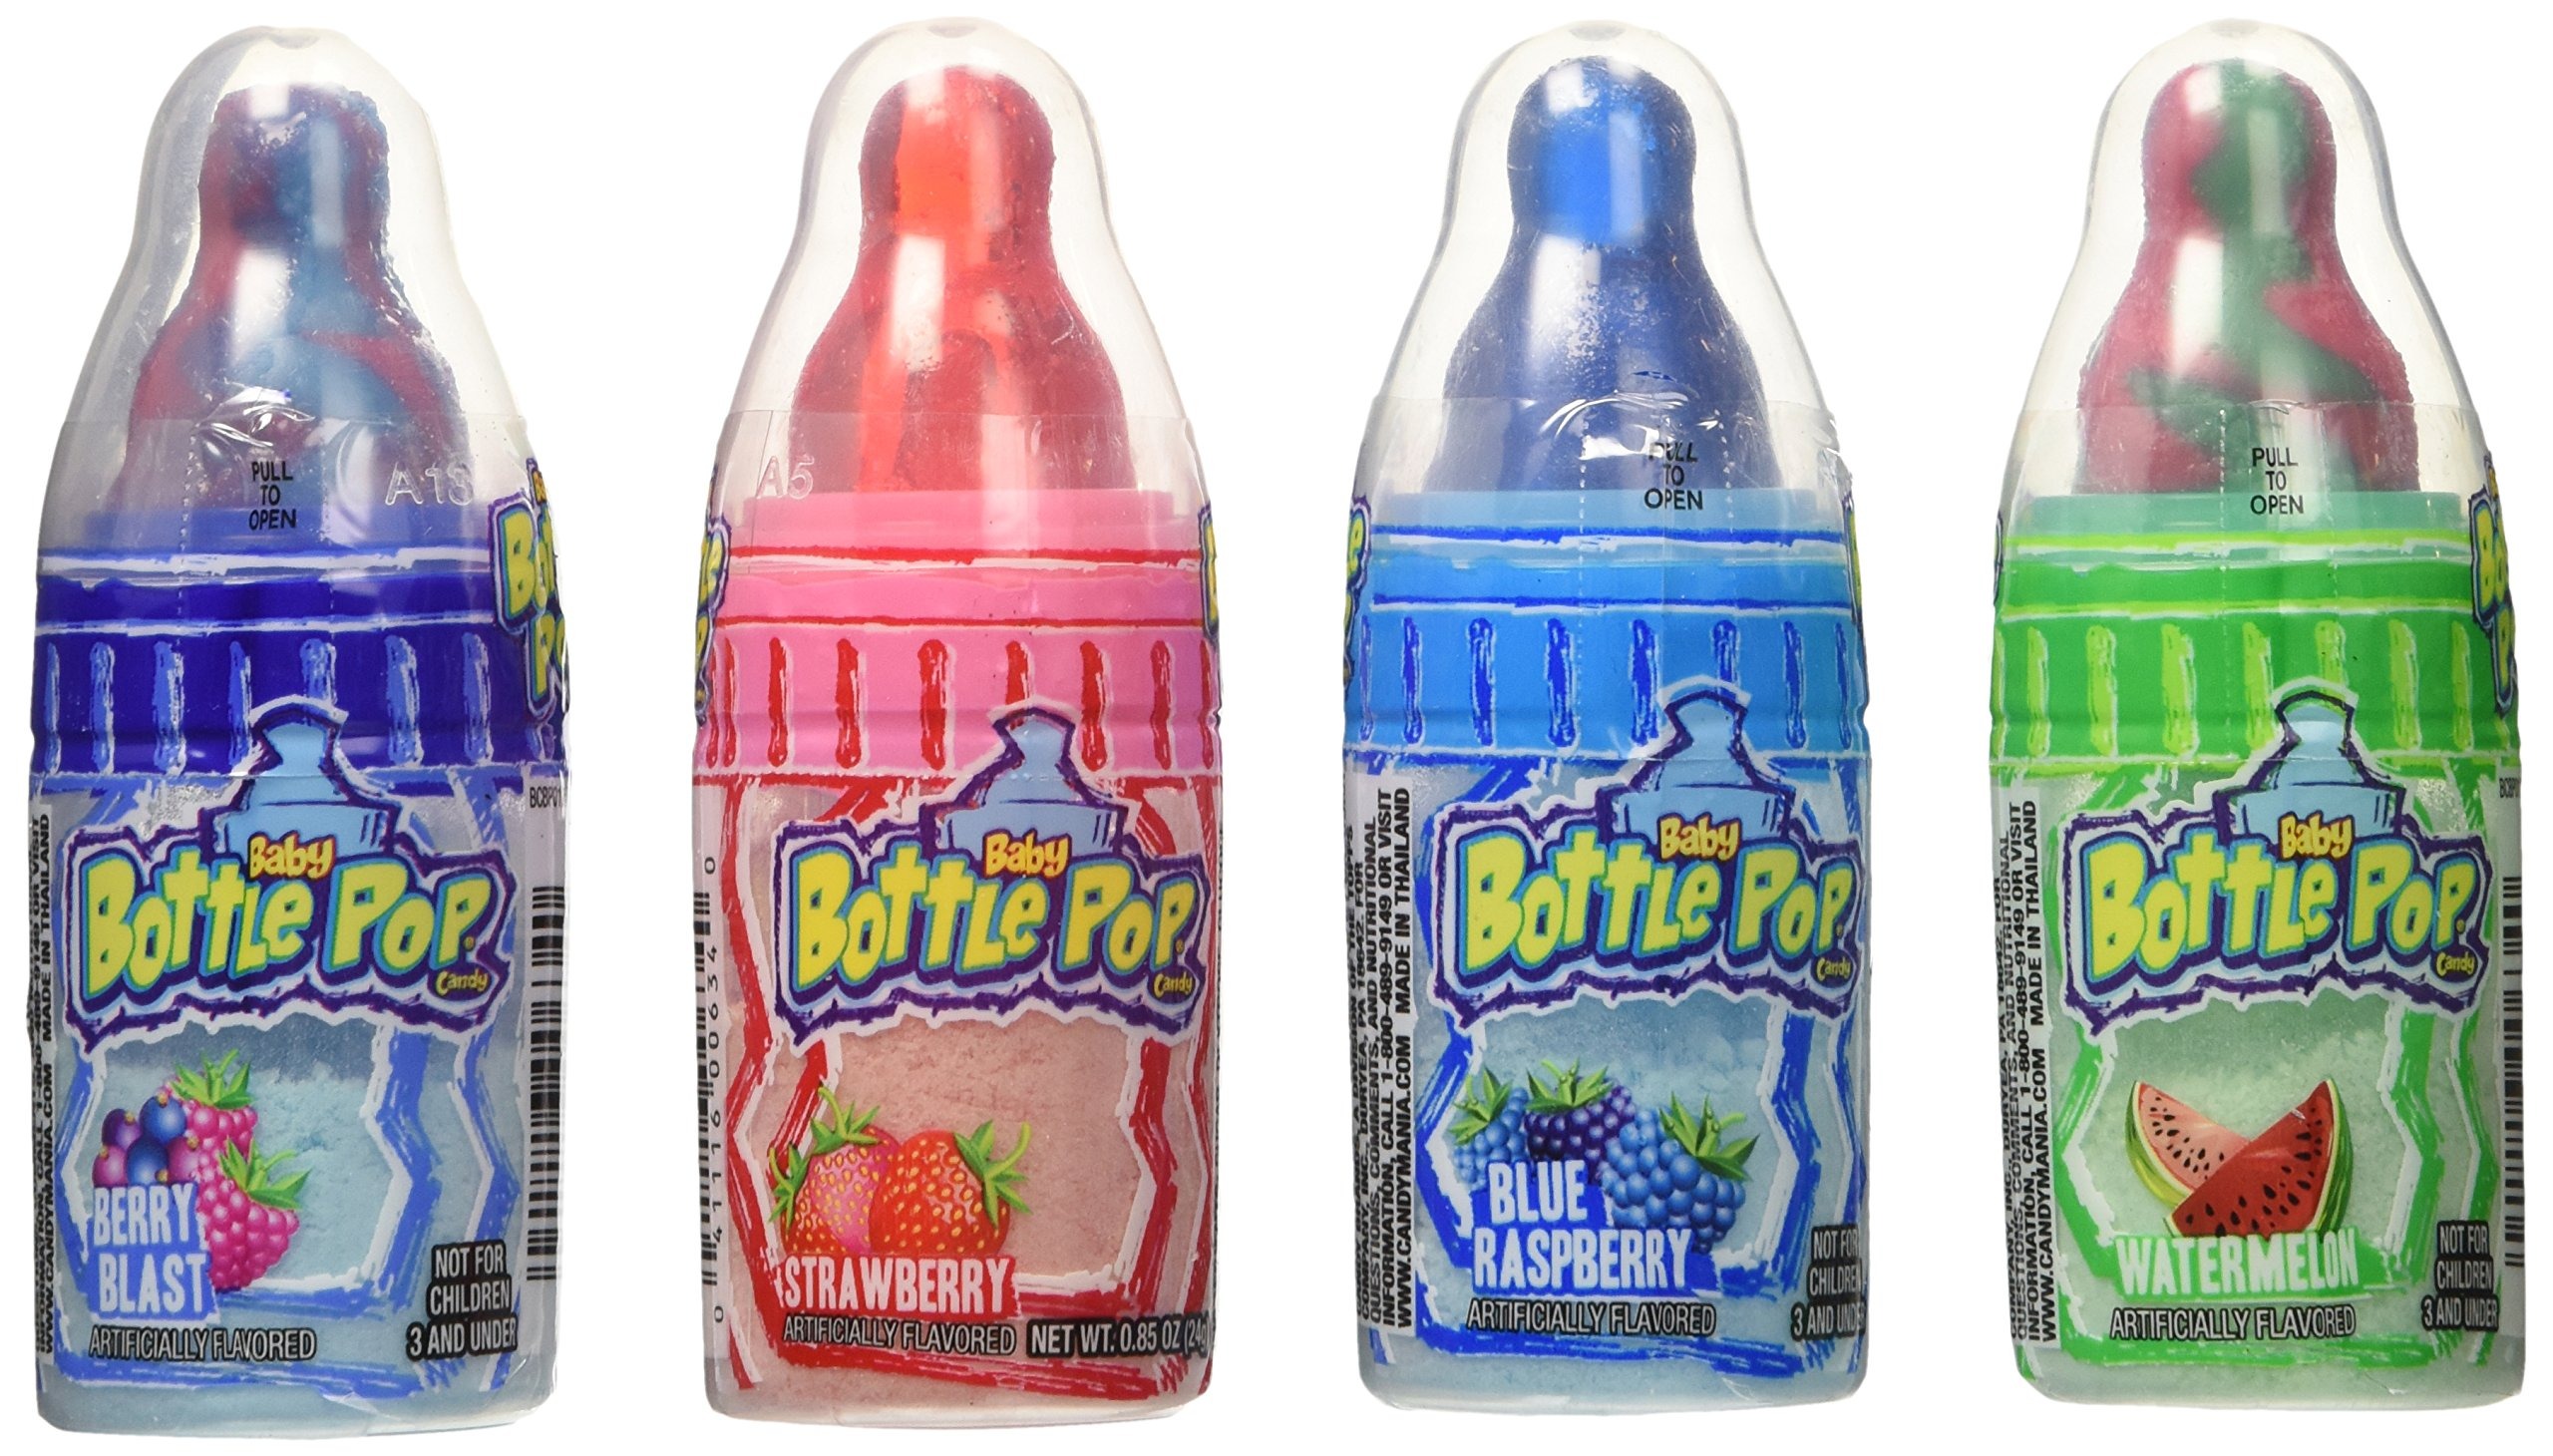
Item Name: Baby Bottle Pop Candy 20 Pack NET WT 17 oz (480 g)
Product Description: 1
Value: 17.0
Unit: Ounce

Price: 31.99